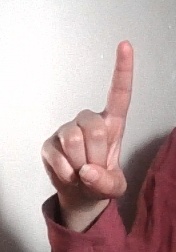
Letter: bb